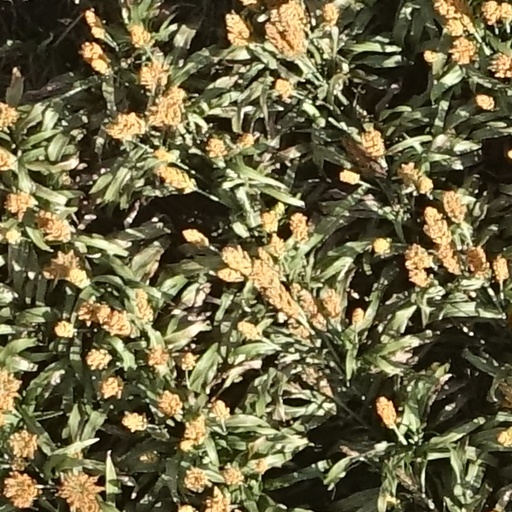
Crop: sorghum